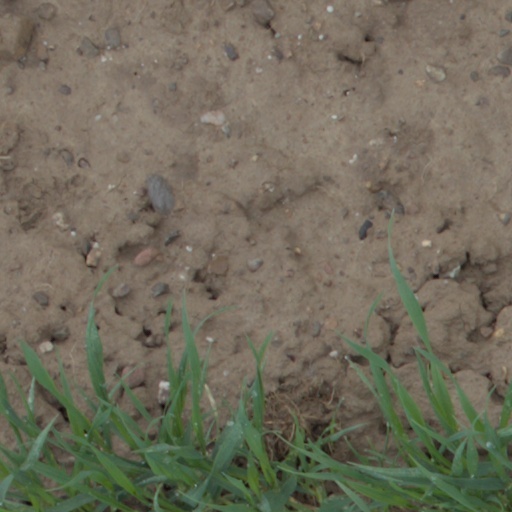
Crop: wheat